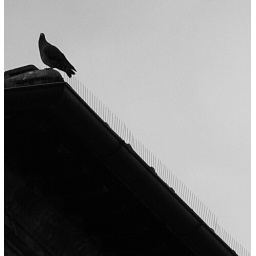
The roof of an ancient house in Siena-Italy